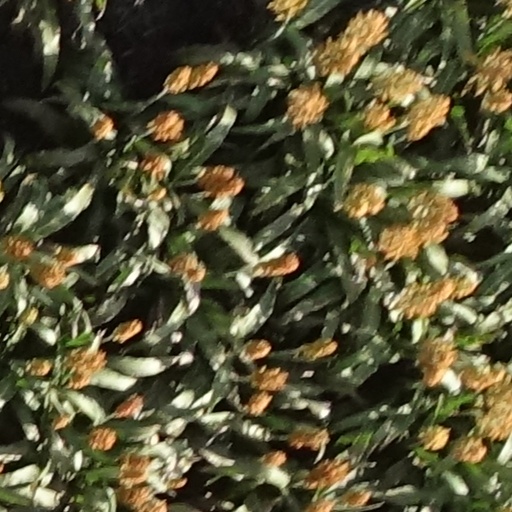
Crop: sorghum